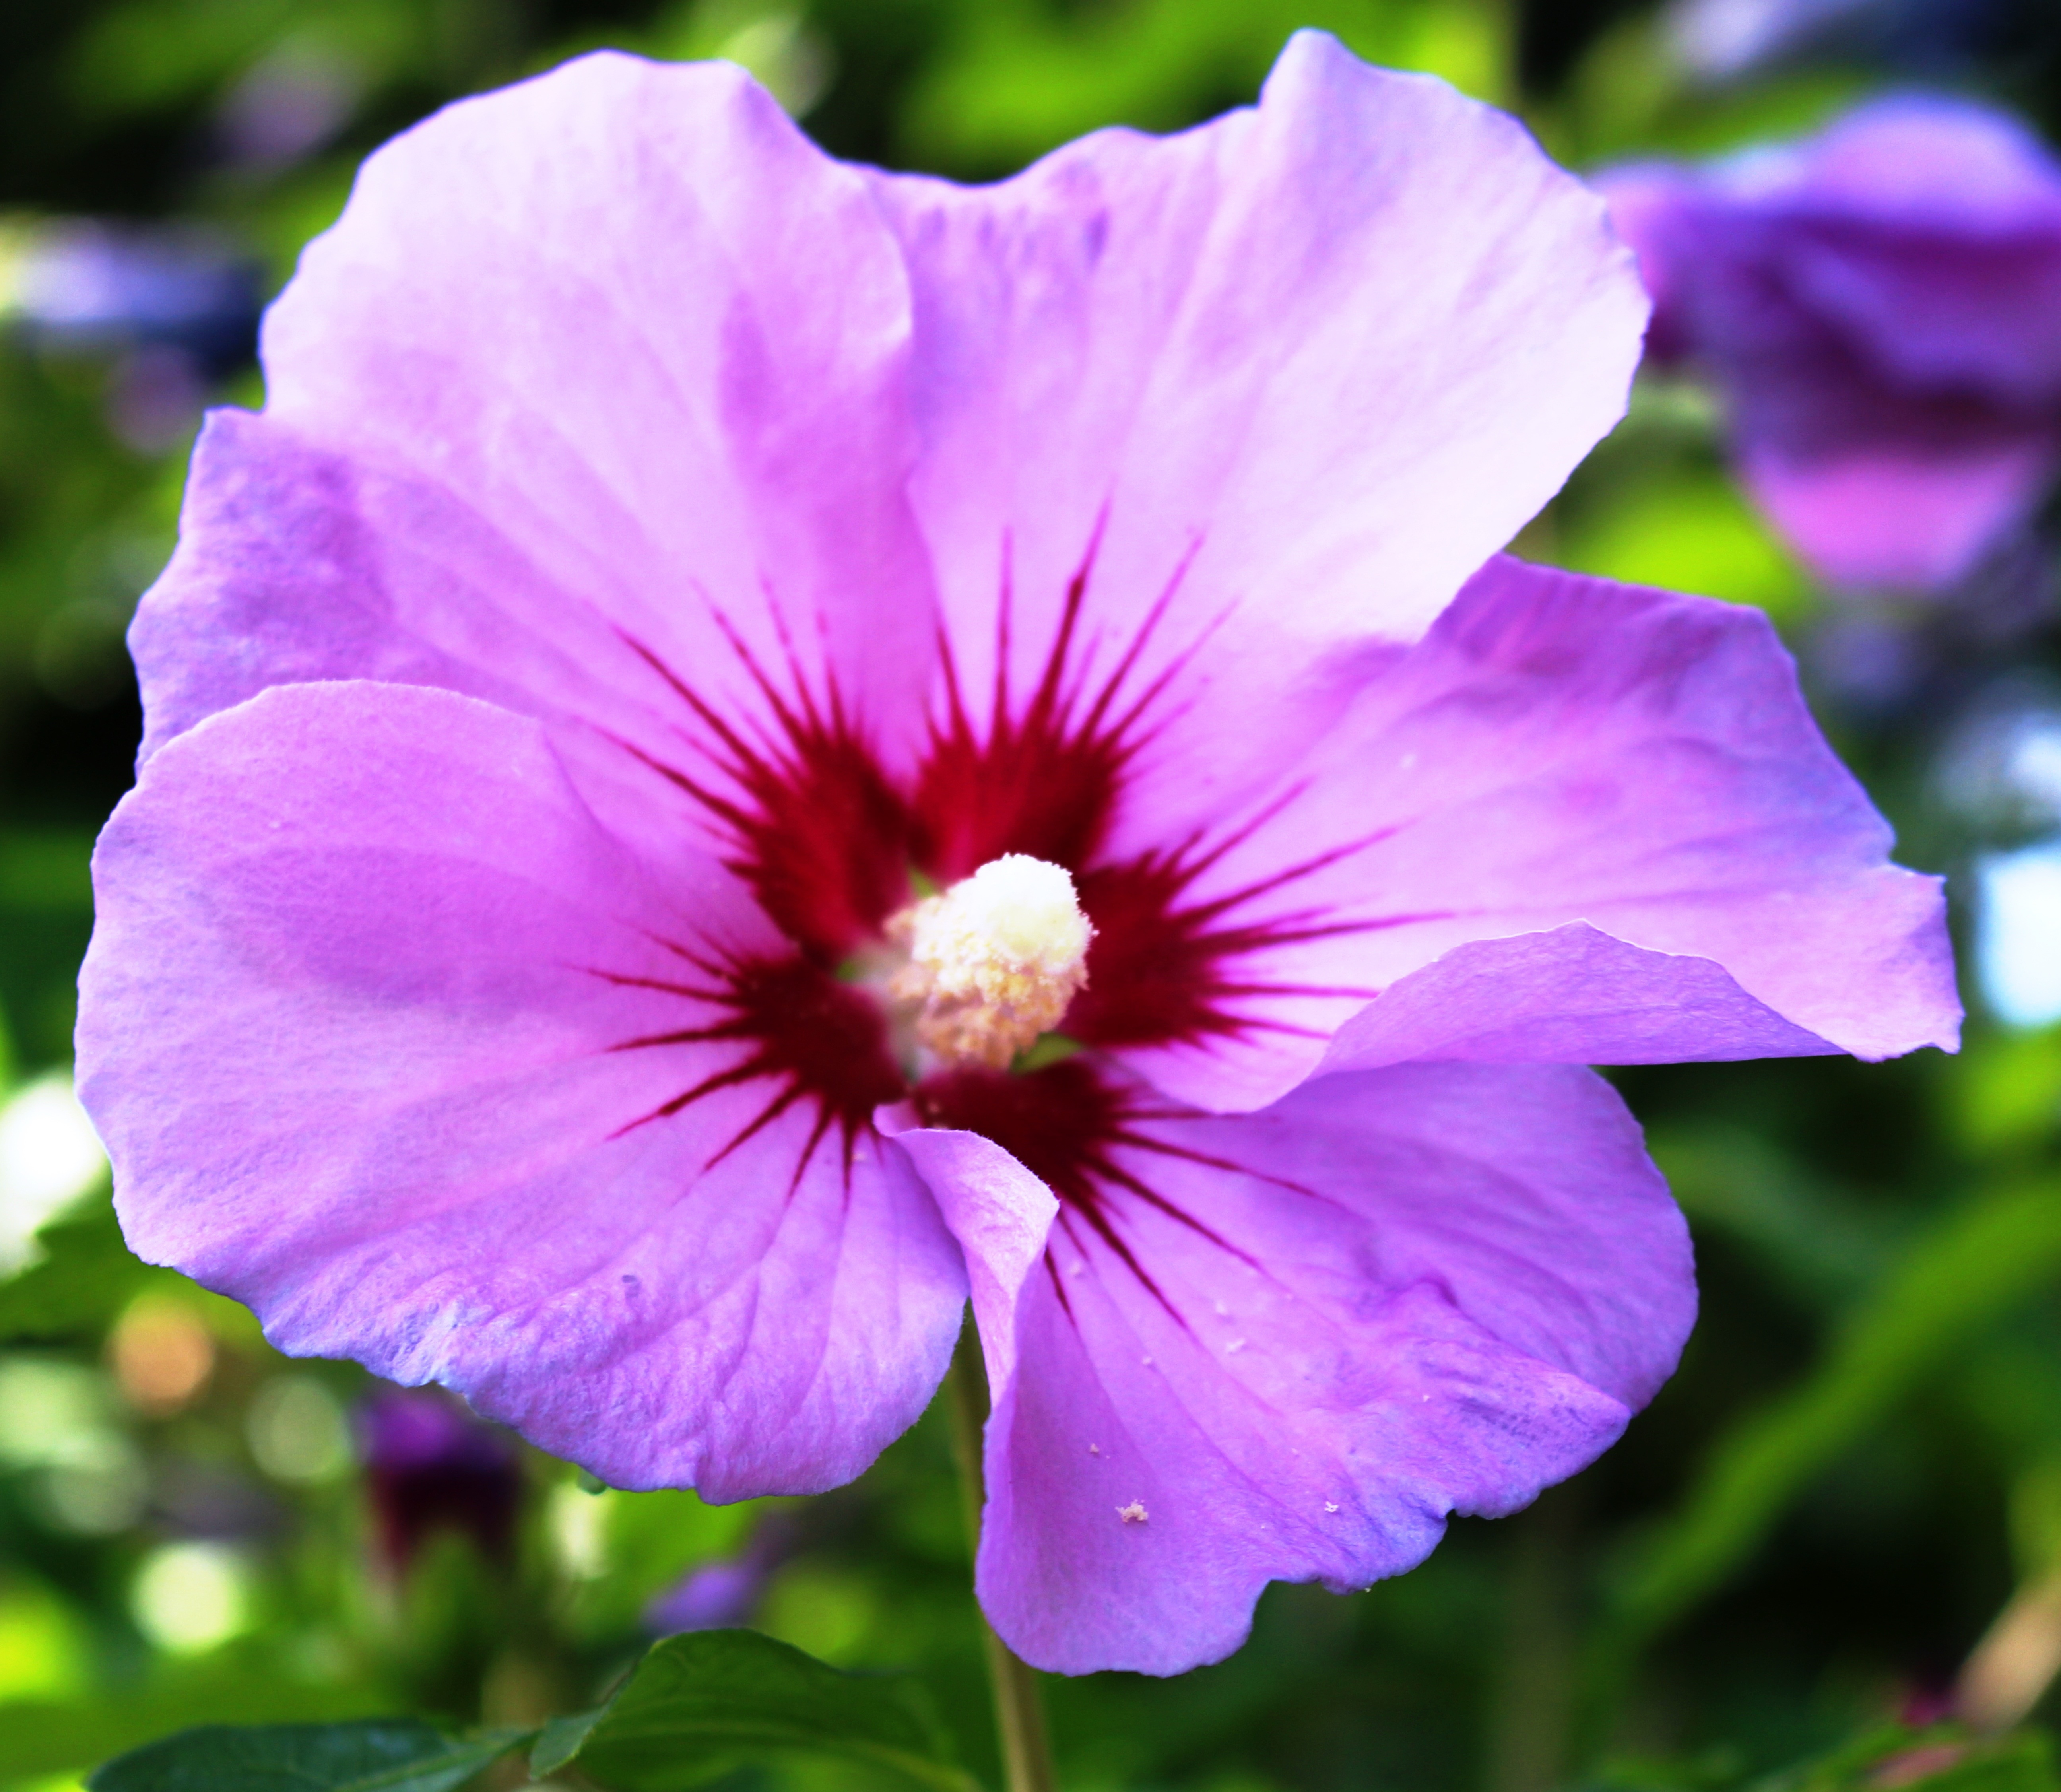
blossom, plant, flower, petal, close, flora, wildflower, flowers, geranium, beautiful, petunia, macro photography, ornamental plant, flowering plant, lake park, annual plant, romanshorn, land plant, violet family, geraniales, after shadow green